Swiss lemonade

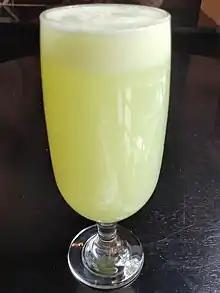
"Limonada suíça" (Swiss lemonade)

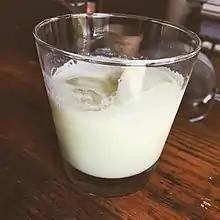
"Limonada suíça com leite condensado" (Swiss lemonade with condensed milk)

Swiss lemonade, limonada suíça or Brazilian lemonade is a type of Brazilian limeade made of lime pieces with peel, ice cubes, sugar, and water. The ingredients are usually beaten together in a blender and then strained. There are several versions of this drink, including one with condensed milk.